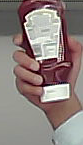
Product: heinz_ketchup